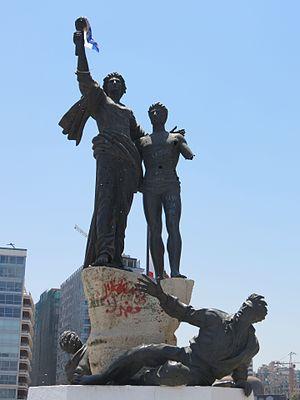
La statue des Martyrs est un monument de Beyrouth situé sur la place des Martyrs et réalisé par Marino Mazzacurati. Inaugurée en 1960, elle a été endommagée pendant la Guerre du Liban et restaurée à partir de 1996.
La place des Martyrs est la place centrale de Beyrouth. Elle porte ce nom en souvenir des nationalistes arabes du Liban pendus par les Ottomans le 6 mai 1916. La statue de bronze qui occupe le centre de la place rappelle aussi cet événement.